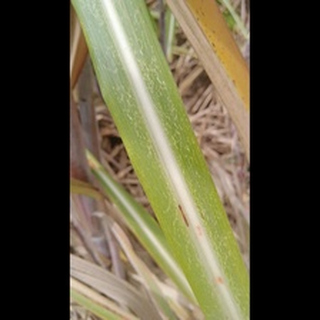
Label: sugarcane_mosaic